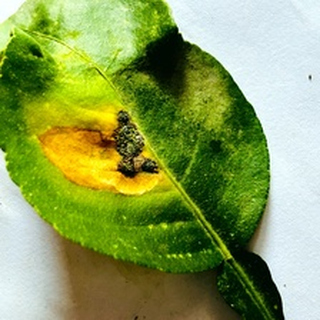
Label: lemon_citrus_canker